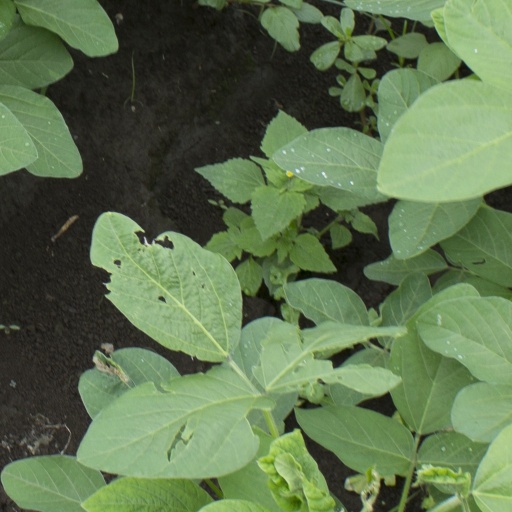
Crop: soybean